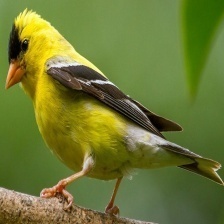
Species: AMERICAN GOLDFINCH
Scientific name: SPINUS TRISTIS
ImageNet parent category: goldfinch